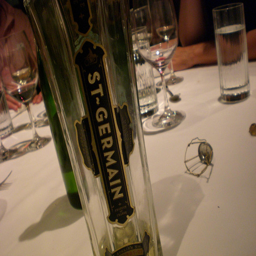
a close up of a glass on a table
A bottle of booze sitting on top of a table next to glasses
a clear glass bottle sitting on a table
an empty bottle is sitting on a table
A linen-covered table that holds empty liquor bottles, wine goblets and water glasses, many close to empty, has a set of arms and a second, separate set of hands resting against it, mostly obstructed by all the glassware.